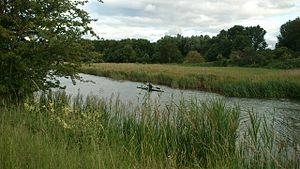
Aaby Sogn (Aarhus Kommune) / Aabys historie
Aaby betyder 'byen ved åen', dvs. ved Aarhus Å, er et bymæssigt område i Aarhus ca. 4 km vest for Århus Domkirke. Det ligger på den nordlige skråning mod ådalen og grænser op mod Brabrand, Hasle, Aarhus C og Viby. Indtil kommunalreformen i 1970 var området en selvstændig kommune med et økonomisk og socialt velfungerende styre. I dag er området en del af Aarhus Kommune, hvor det fungerer som en mellemting mellem en forstad og et integreret bykvarter.